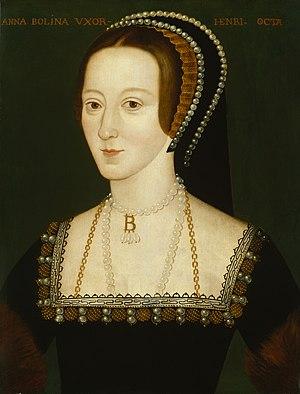
Henri VIII fut roi d'Angleterre et d'Irlande de 1509 à sa mort.
Les conjoints des souverains anglais sont les épouses des monarques d'Angleterre. Ce sont, pour la plupart, des femmes, qui ont toutes reçu le titre de reine. Les époux des souveraines régnantes, en revanche, ont porté différents titres : rois pour Philippe II d'Espagne, époux de Marie Iʳᵉ, ou Guillaume III, époux de Marie II, prince pour l'époux de la reine Anne. Le terme de consort, inexistant au Moyen Âge ou à la Renaissance, apparaît au XVIIᵉ siècle dans un contexte où une femme peut monter sur le trône, nécessitant une distinction entre une reine régnante et l'épouse du souverain. Il s'applique après l'avènement de la reine Anne pour désigner son époux, et sera repris pour désigner les conjoints des monarques britanniques, bien que n'apparaissant pas dans la titulature officielle, puis pour ceux de monarques d'autres États. Le royaume d'Angleterre a fusionné avec le royaume d'Écosse en 1707, pour former le royaume de Grande-Bretagne. Il n'y a donc plus de reines, ni princes consorts anglais, à partir de cette date.
Thomas Cranmer fut l'un des principaux artisans de la Réforme anglaise et archevêque de Canterbury durant les règnes d'Henri VIII, d'Édouard VI et de Marie Iʳᵉ. Il prononça le divorce d'Henri VIII et de Catherine d'Aragon qui entraîna la séparation de l'Église d'Angleterre et du Saint-Siège. Avec Thomas Cromwell, il défendit le principe de suprématie royale donnant au roi l'autorité sur les affaires religieuses au sein de son royaume.
Anne Boleyn est la deuxième épouse du roi Henri VIII d'Angleterre et reine consort de 1533 à 1536. Elle est la mère de la reine Élisabeth Iʳᵉ. Son mariage avec Henri VIII est à l'origine du changement politique et religieux complexe, et souvent tragique, qu'a été la réforme anglaise. Accusée d'adultère, d'inceste et de haute trahison, elle est exécutée par décapitation. Il est maintenant généralement admis qu'elle était innocente de ces accusations. Anne Boleyn a été célébrée plus tard comme martyre dans la culture protestante, particulièrement dans l'œuvre de John Foxe.